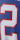
Number: 2